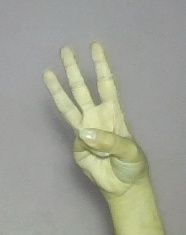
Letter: thaa